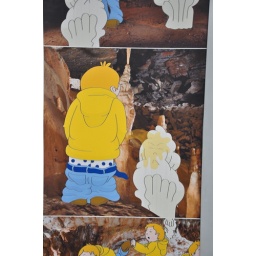
Don't pee on the rocks in the cave!! Gotta love the signs in cold war countries...